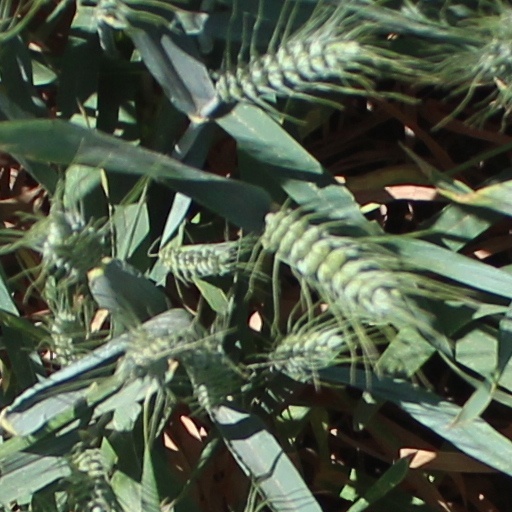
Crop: wheat